Don't Stop Believin'

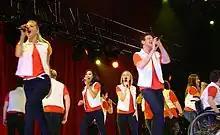
"Glee Cast" performing the song during "Glee Live! In Concert!"

In the United States, the song debuted at No. 4 on the ""Billboard" Hot 100" on the week dated June 6, 2009 with sales of 177,000 copies in its first week, behind Black Eyed Peas's "Boom Boom Pow", Lady Gaga's "Poker Face" and Jamie Foxx's "Blame It", respectively the number one, number two and number three on the chart. The song received certification Platinum by RIAA for more 1.4 million copies of digital sold, which is also their best-selling song to date.